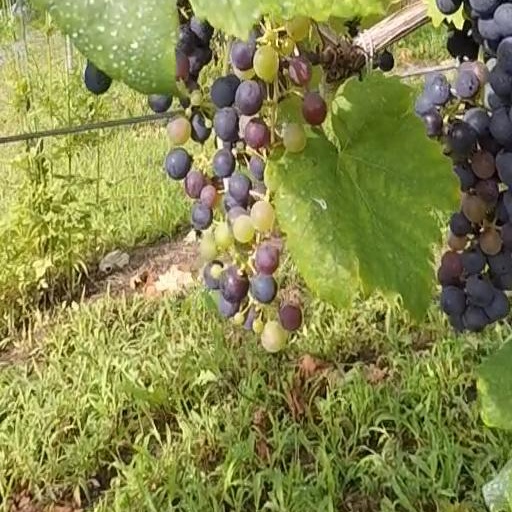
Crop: grape